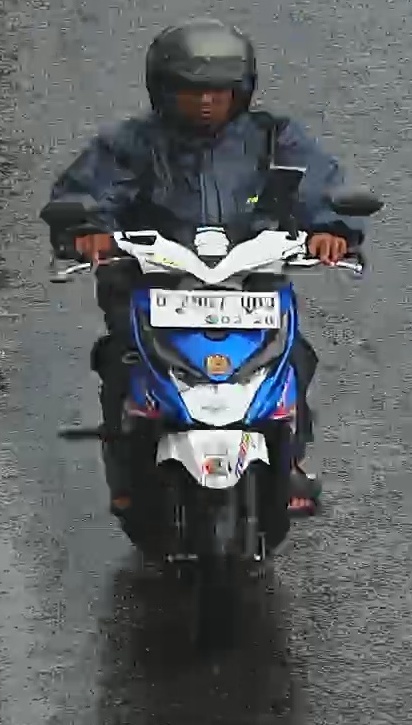
person-with-helmet: 1
person-without-helmet: 0